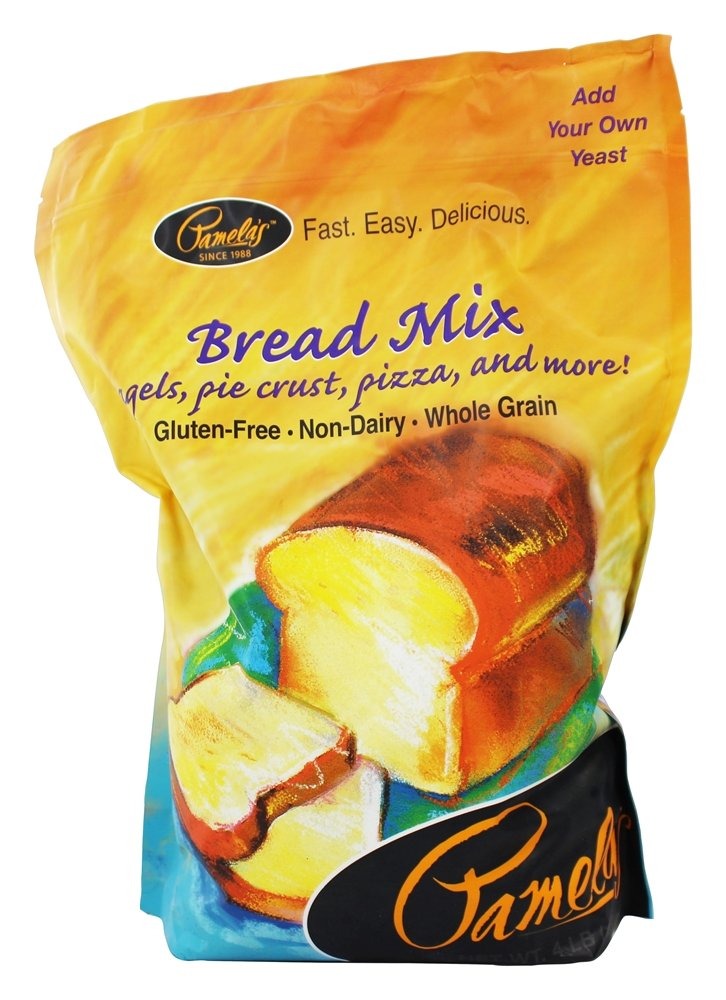
Item Name: Pamelas Bread & Flour Mix
Product Description: Pamela's Producounts Bread Mix & Flour Blend, 4 lb
Value: 64.0
Unit: Oz

Price: 21.2